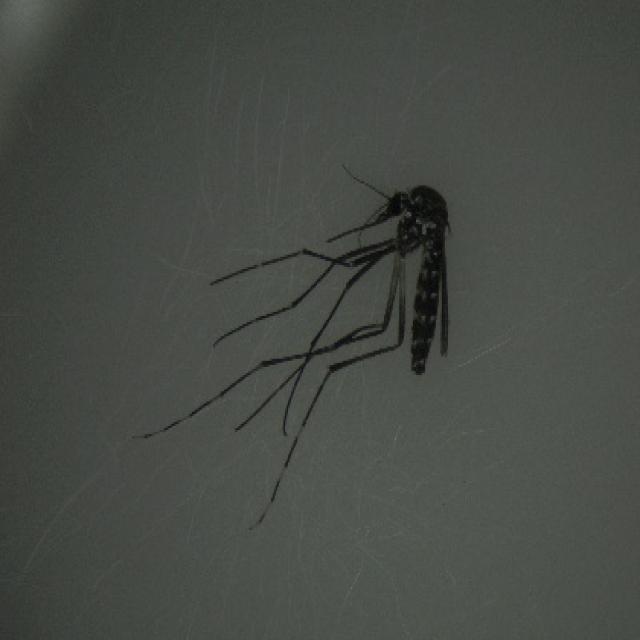
Species: aedes_albopictus